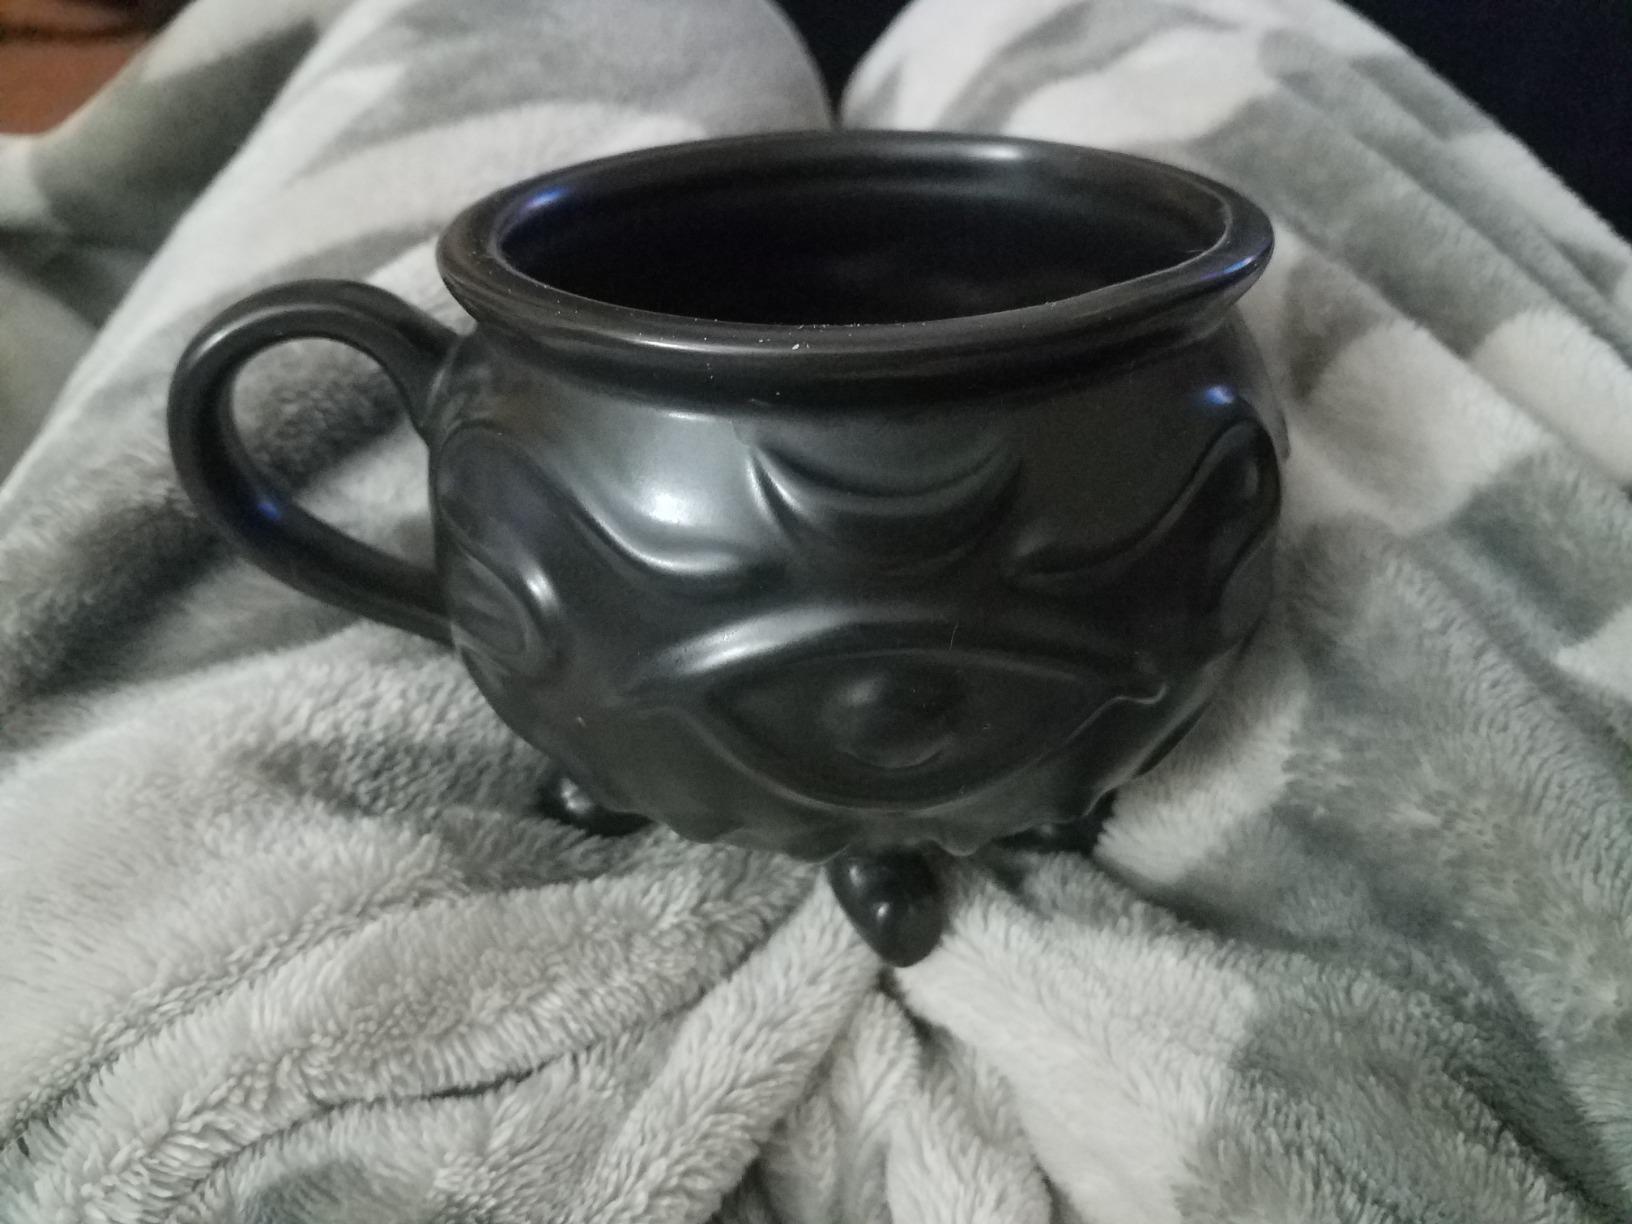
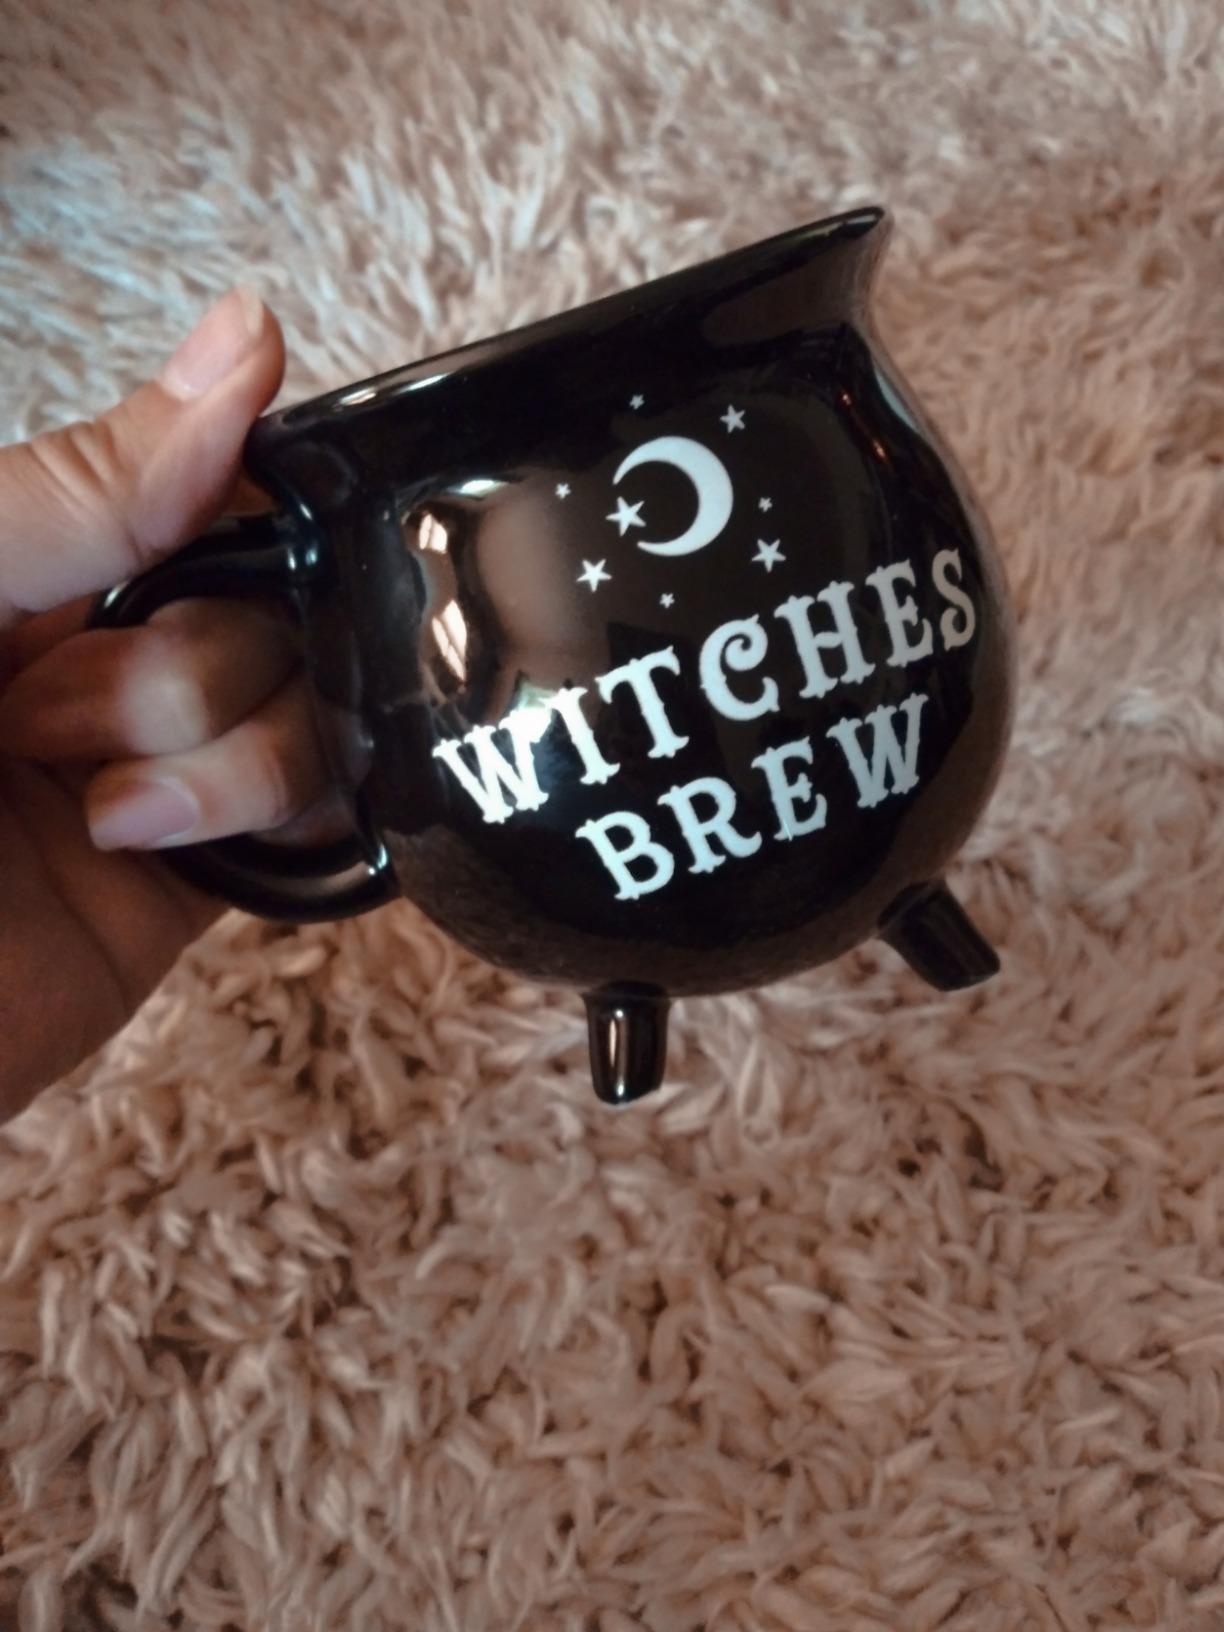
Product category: items_mug
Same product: no